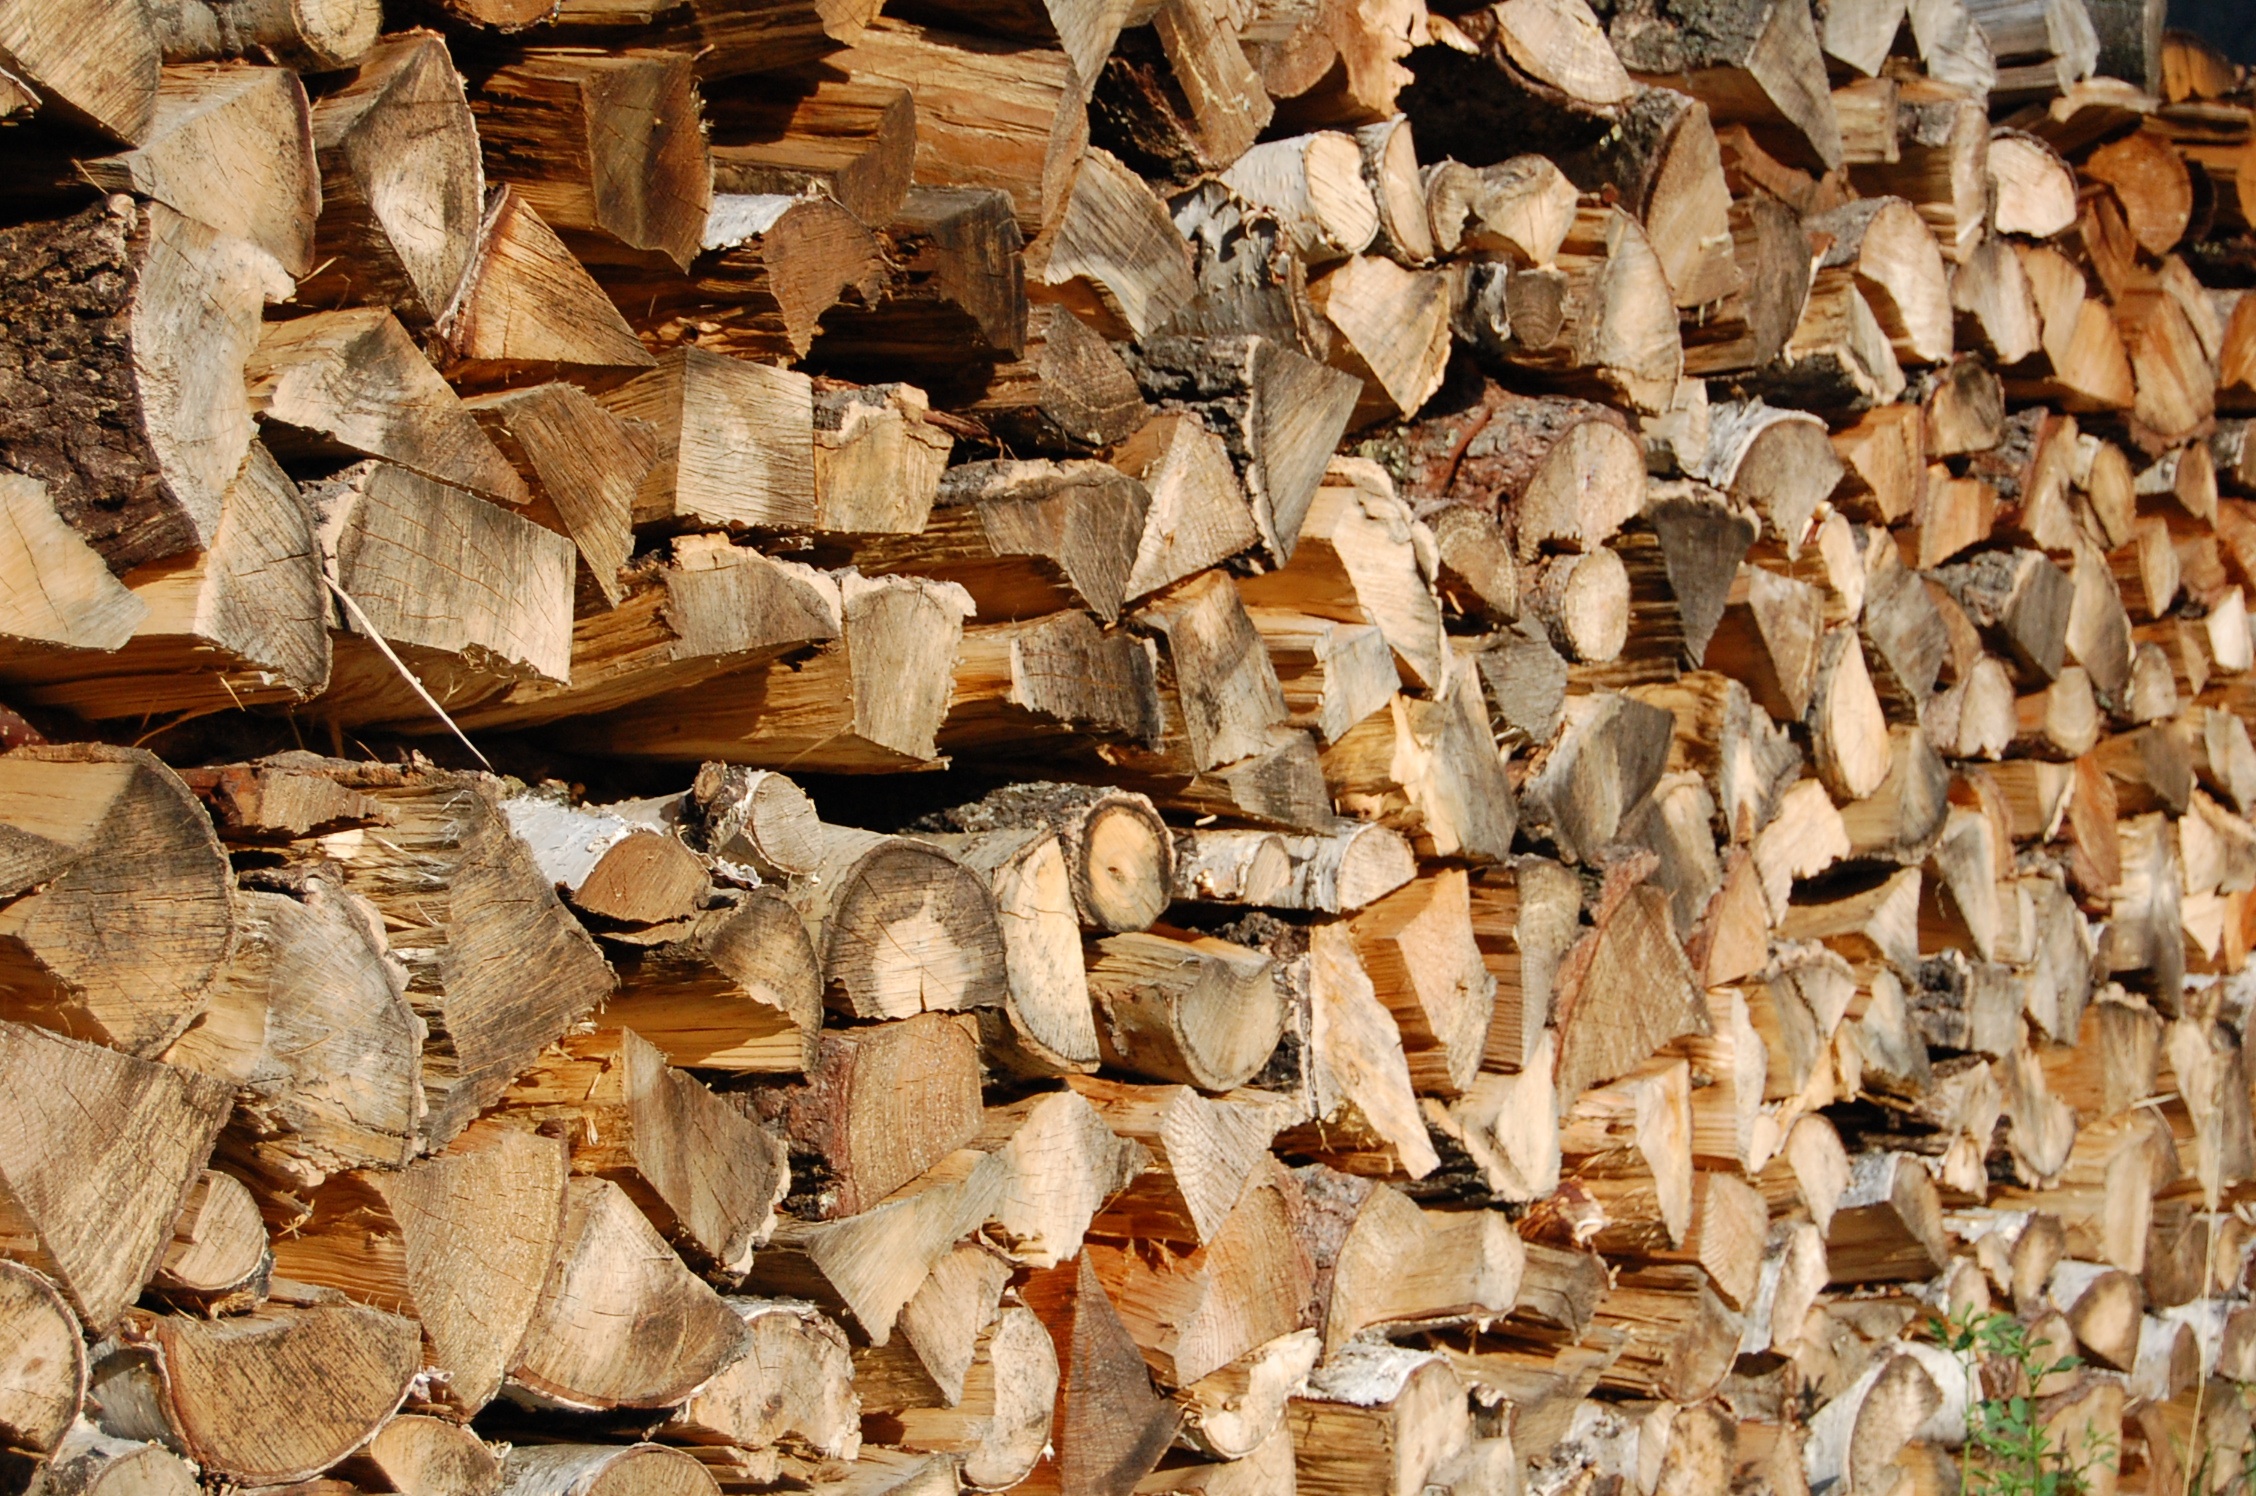
tree, branch, wood, leaf, trunk, wall, pattern, autumn, lumber, ancient history, grass family, woody plant